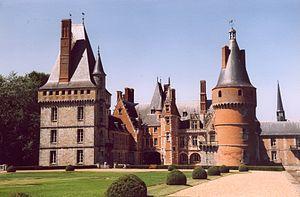
France Eure-et-Loir Maintenon Le château